Montviron

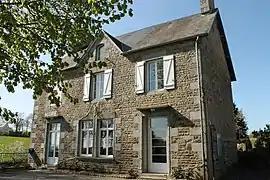
Town hall

Montviron is a former commune in the Manche department in Normandy in north-western France. On 1 January 2016, it was merged into the new commune of Sartilly-Baie-Bocage.